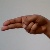
The image shows a hand gesture representing the letter 'H' in Indian Sign Language.